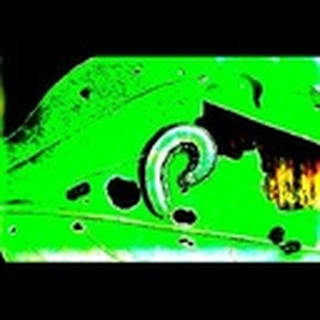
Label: cotton_army_worm